Wake Forest School of Medicine

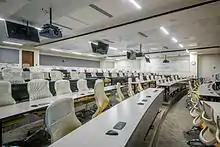
Tiered learning classroom at Wake Forest School of Medicine

Wake Forest University School of Medicine is the medical school of Wake Forest University, with two campuses located in Winston-Salem, North Carolina and Charlotte, North Carolina, United States. It is affiliated with Atrium Health Wake Forest Baptist, the academic medical center whose clinical arm is Atrium Health Wake Forest Baptist. In 2021, "U.S. News & World Report" ranked Wake Forest School of Medicine 48th best for research in the nation and 80th best for primary care. The School of Medicine also ranks in the top third of U.S. medical schools in funding from the National Institutes of Health (NIH).